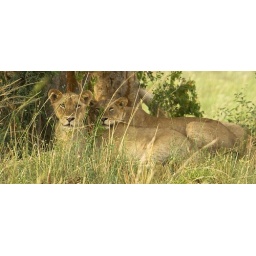
Two lions relax in the grass north of the Nile River in Uganda's Murchison Falls National Park.